Petit Albert

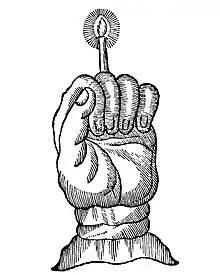
Depiction of a "hand of glory" from the "Petit Albert"

Other parts of the book represent alchemical or cabalist theories whose origin is attributed mainly to Paracelsus. These also include talismans in accordance with cabalist methods, like making gold artificially or dissolving it. Other instructions include turning lead into gold, creating faux currency with tin, utilizing borax to melt gold and the process of creating imitation pearls.